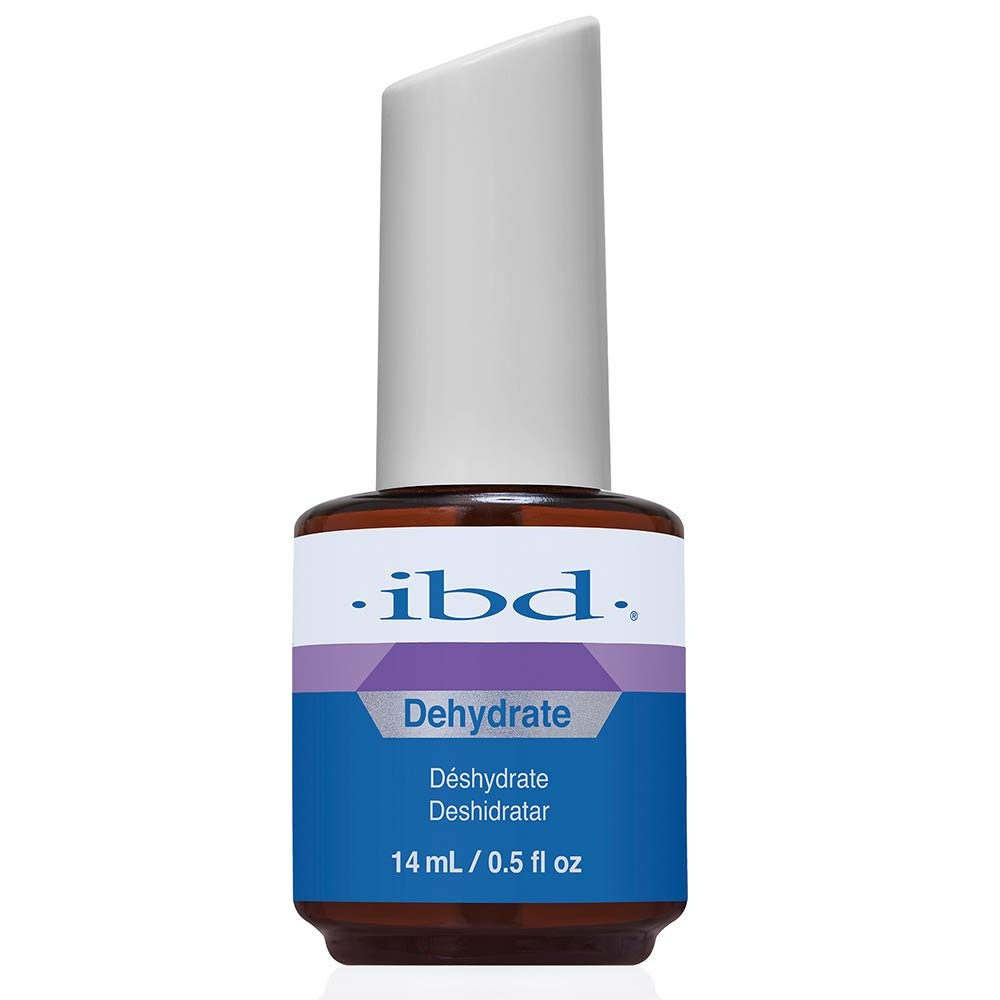
IBD Dehydrate
Brand: Wonder Liz Beauty Supply
Category: Health & Beauty > Personal Care > Cosmetics > Nail Care > Nail Polish Thinners